Sélestat

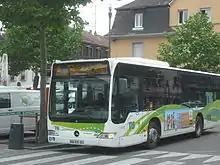
A TIS bus in Sélestat.

Sélestat is one of the six subprefectures of the Bas-Rhin departement. As such it is at the head of the Sélestat-Erstein arrondissement. Sélestat is also the administrative centre of a canton including 28 other communes which primarily serve as a constituency for local elections. Sélestat is part of the 5th Bas-Rhin constituency for national elections. Since 2002, the Member of the National Assembly for the constituency has been the Republican Antoine Herth.